1984 24 Hours of Le Mans

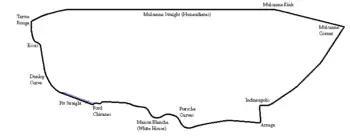
Le Mans in 1984

The 1984 24 Hours of Le Mans was the 52nd Grand Prix of Endurance, and took place on 16 – 17 June 1984. It was also the third round of the 1984 World Endurance Championship.